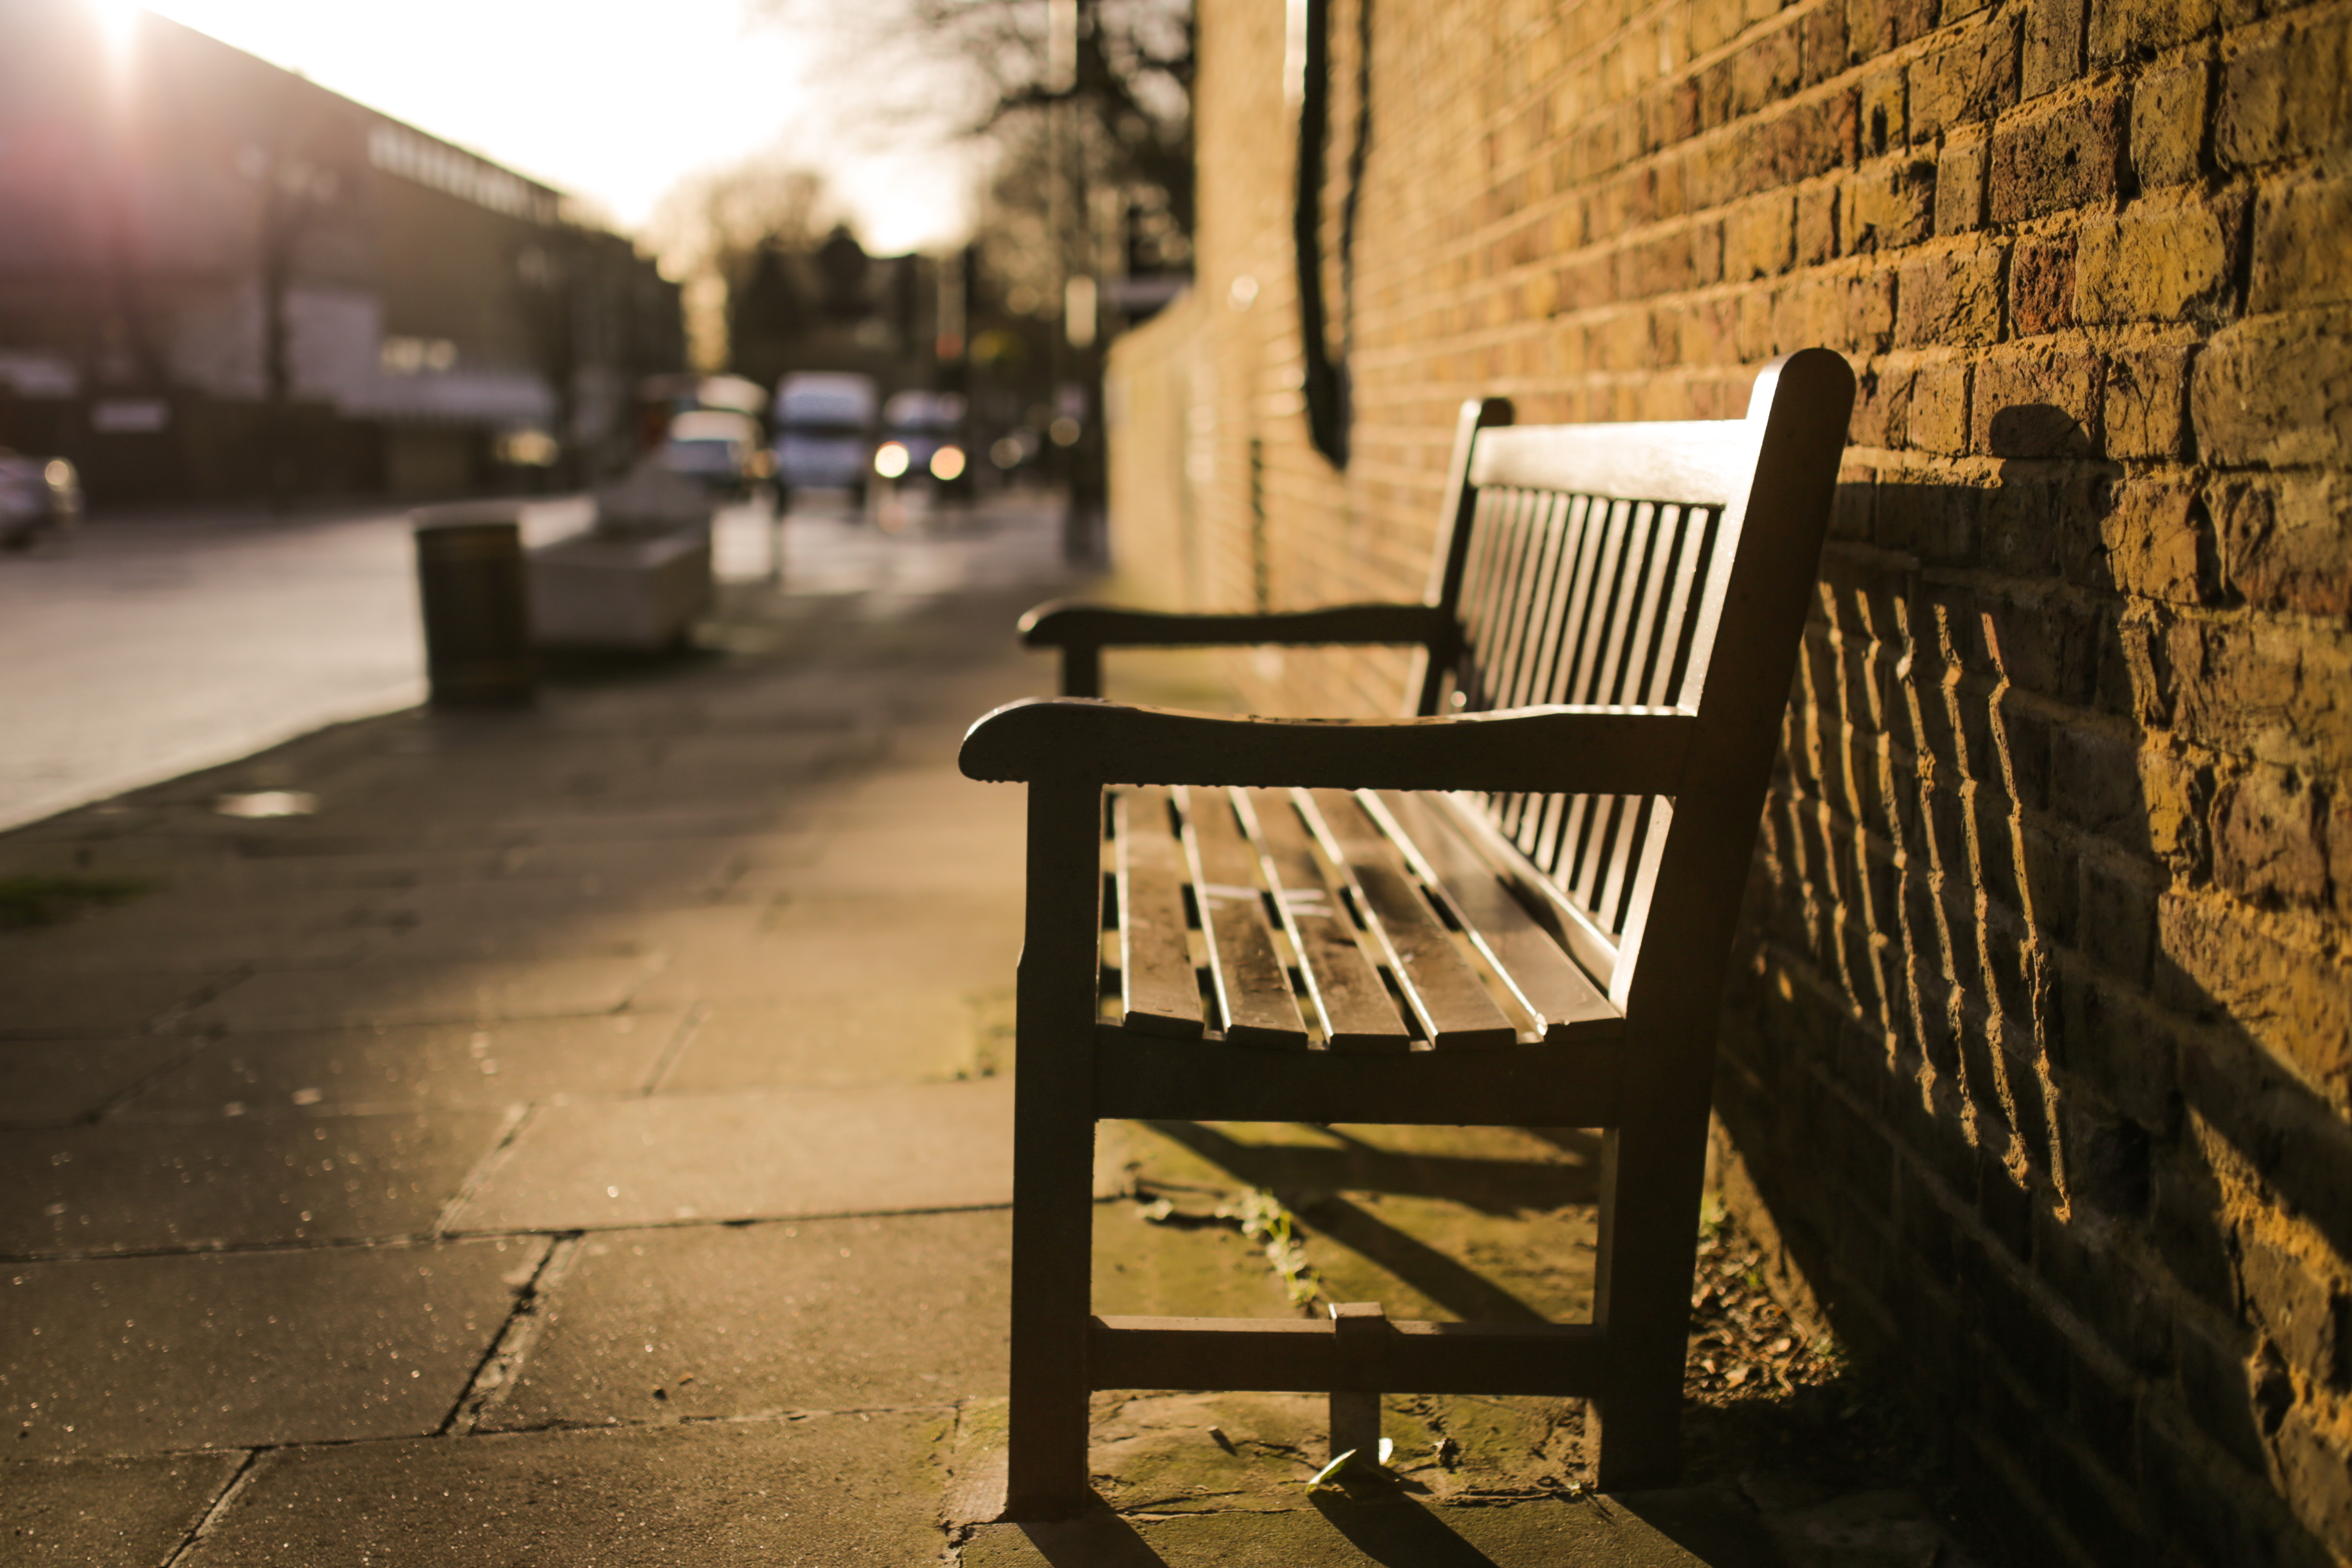
wood, road, bench, street, sidewalk, alley, pavement, color, macro, furniture, lighting, urban area